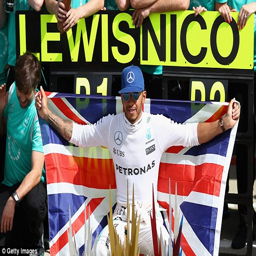
the result means award winner now only trails racecar driver by point in the championship